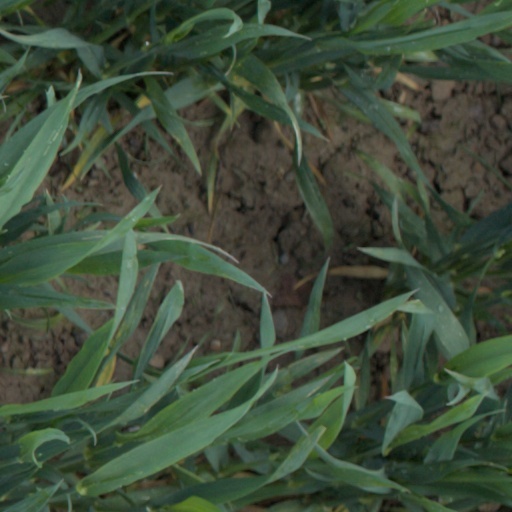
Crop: wheat